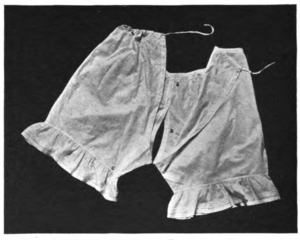
Splitbukser
Splitbukser
Splitbukser er undertøjsbeklædning i form af bukser, som ikke har nogen skridtsyning. Buksebenene er splittet og syet sammen i linningen, så de så at sige revner fra linningen foran til linningen på bagsiden.